Answer in natural language. Considering the relative positions, is Doorway (marked C) above or below green cylindrical bin (marked B)? Choose between the following options: below or above
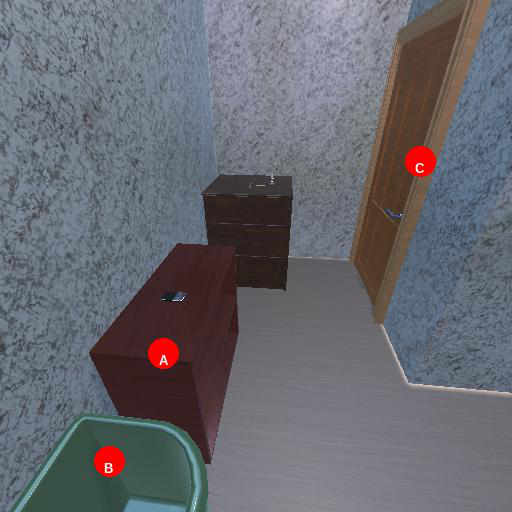
<answer>above</answer>